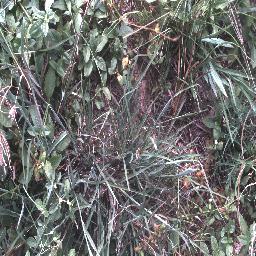
Label: negative